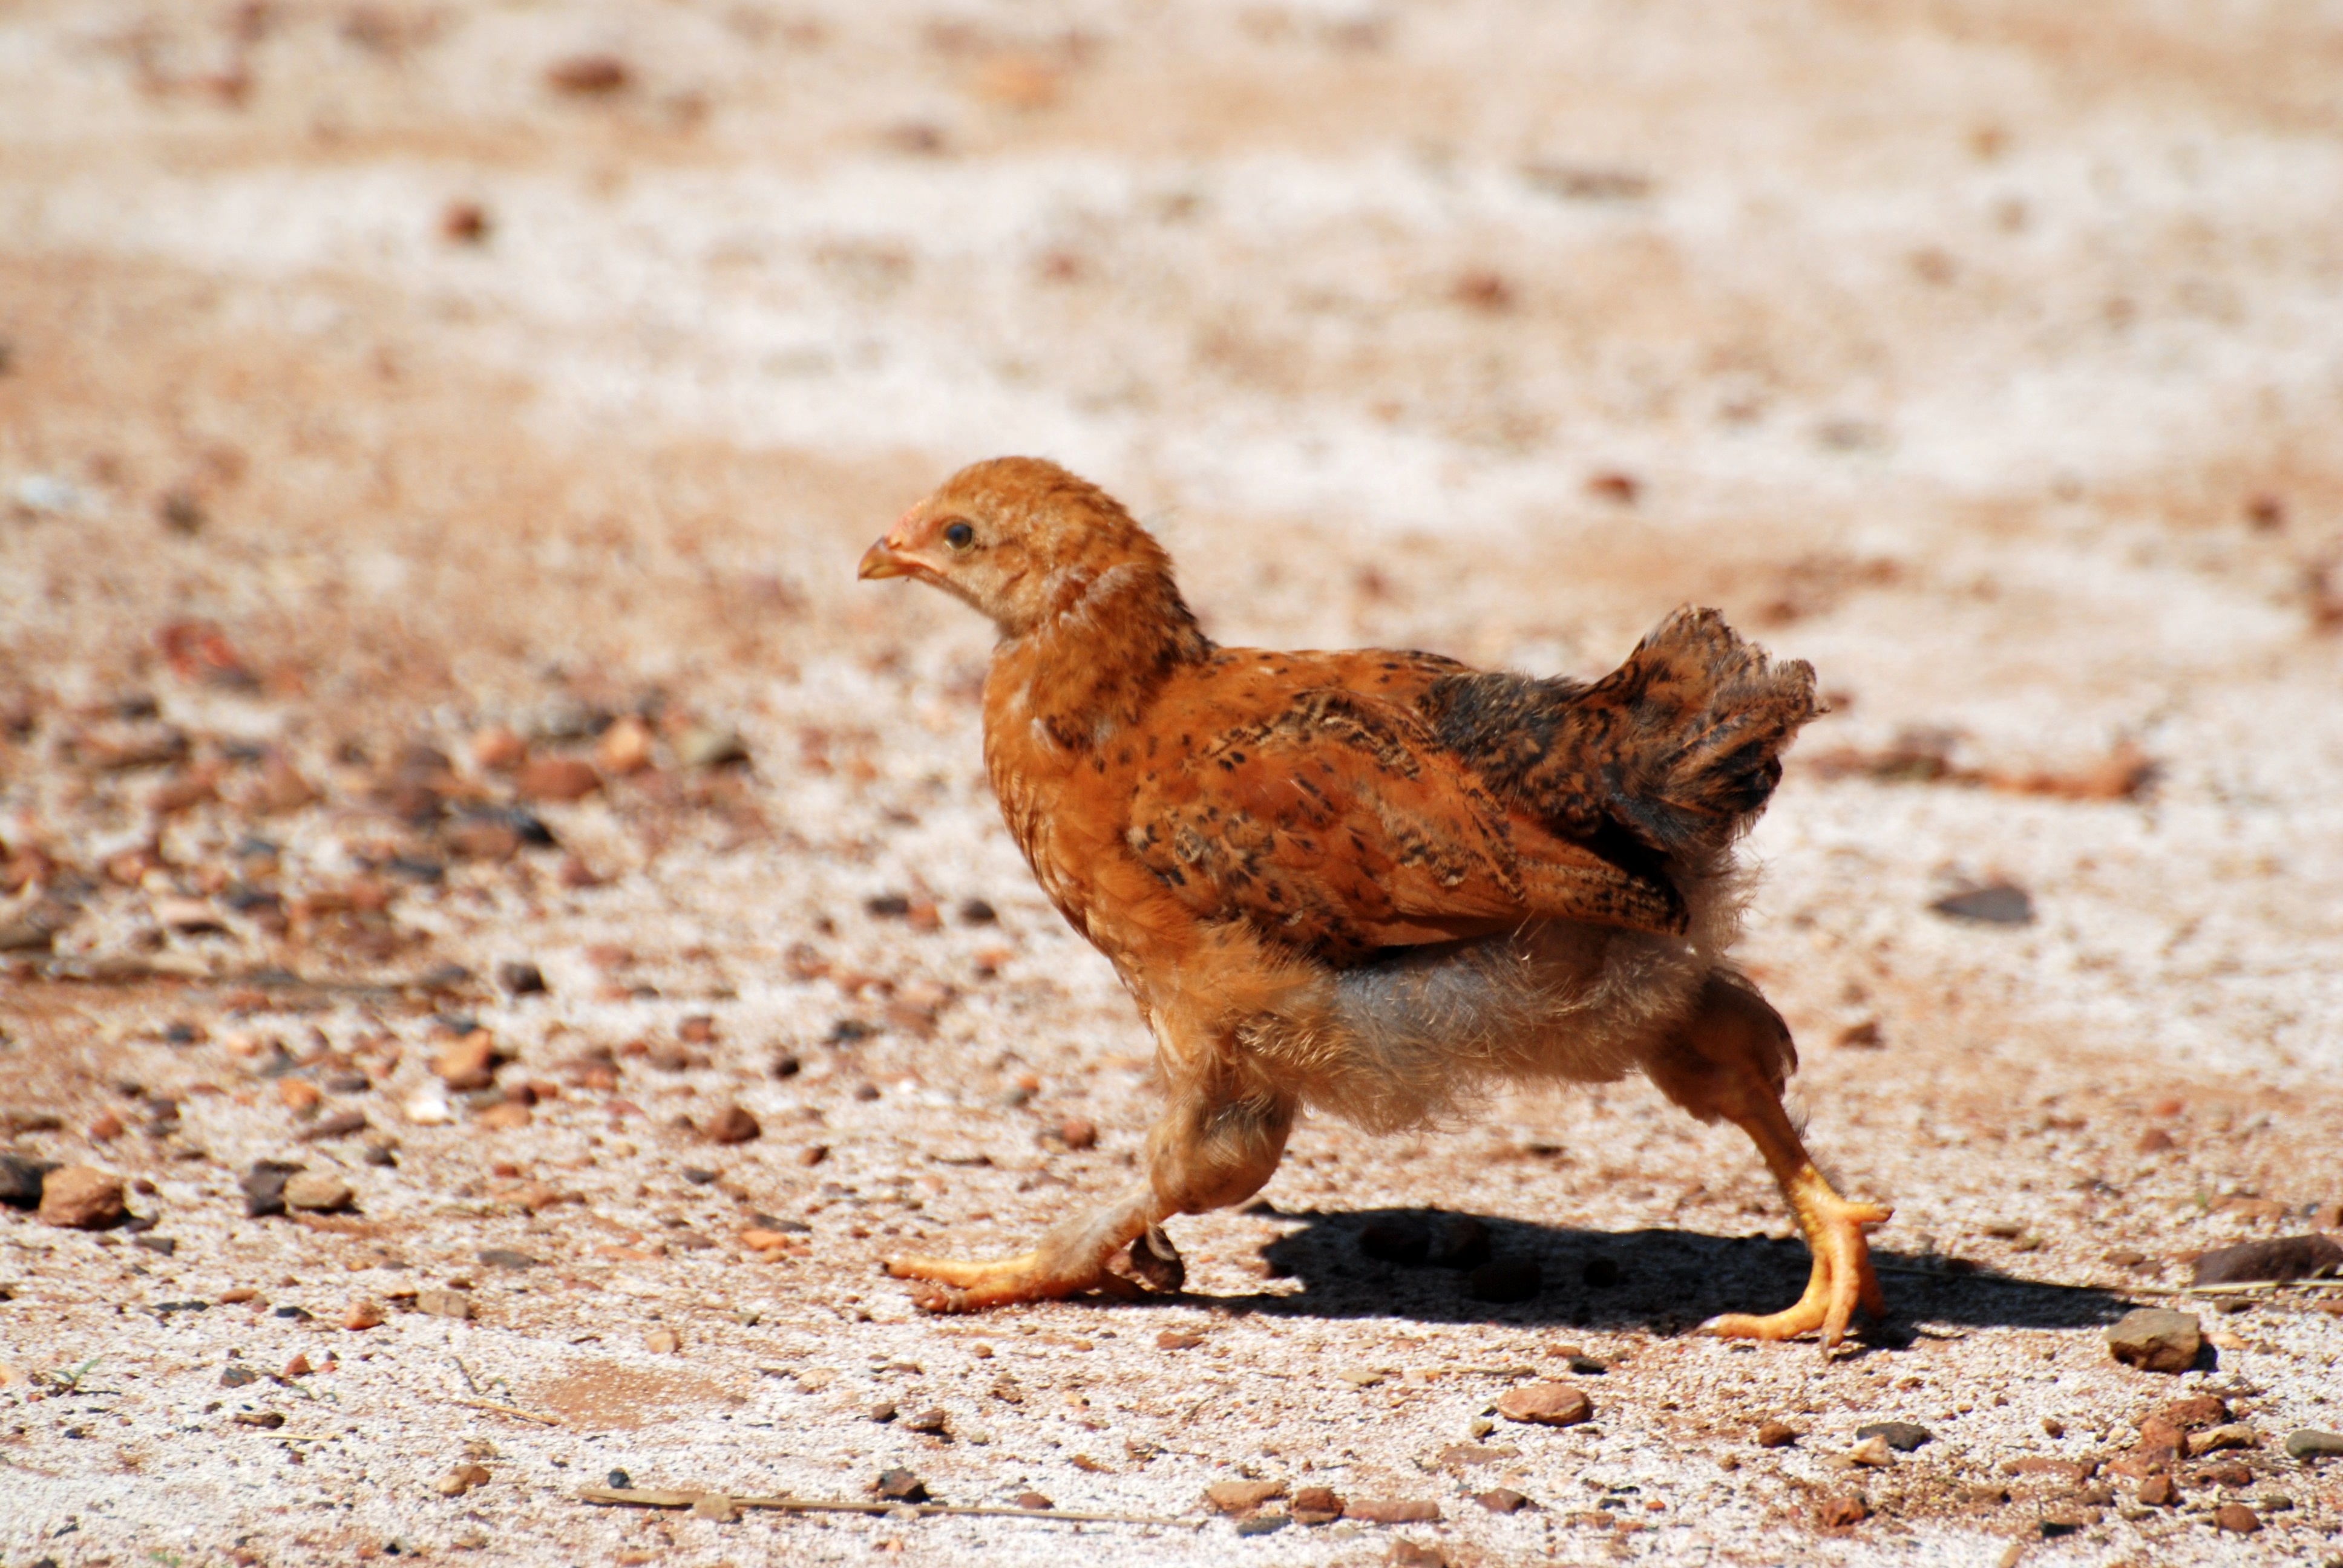
nature, bird, wildlife, nikon, chicken, fauna, close up, birds, turkey, vertebrate, d80, turkei, nikond80, turkiye, turquia, turchia, concordians, perching bird